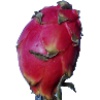
Label: Pitahaya Red 1